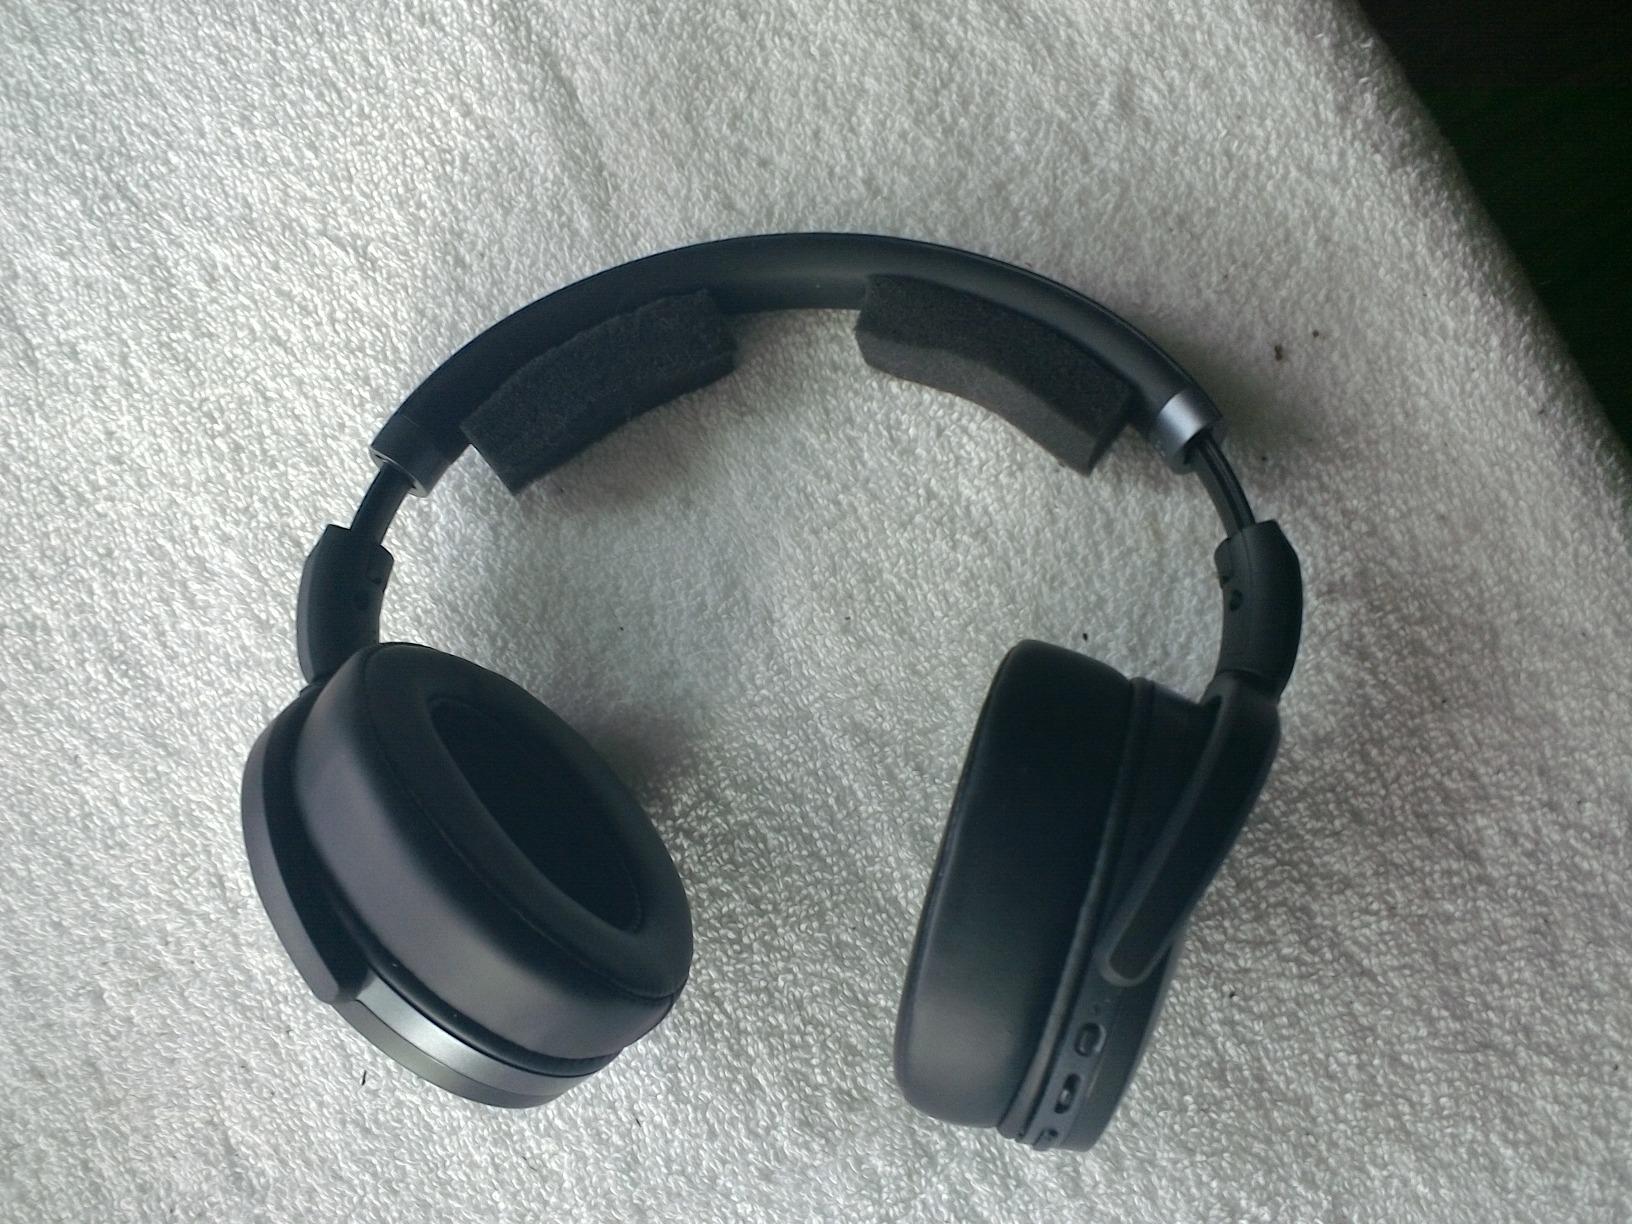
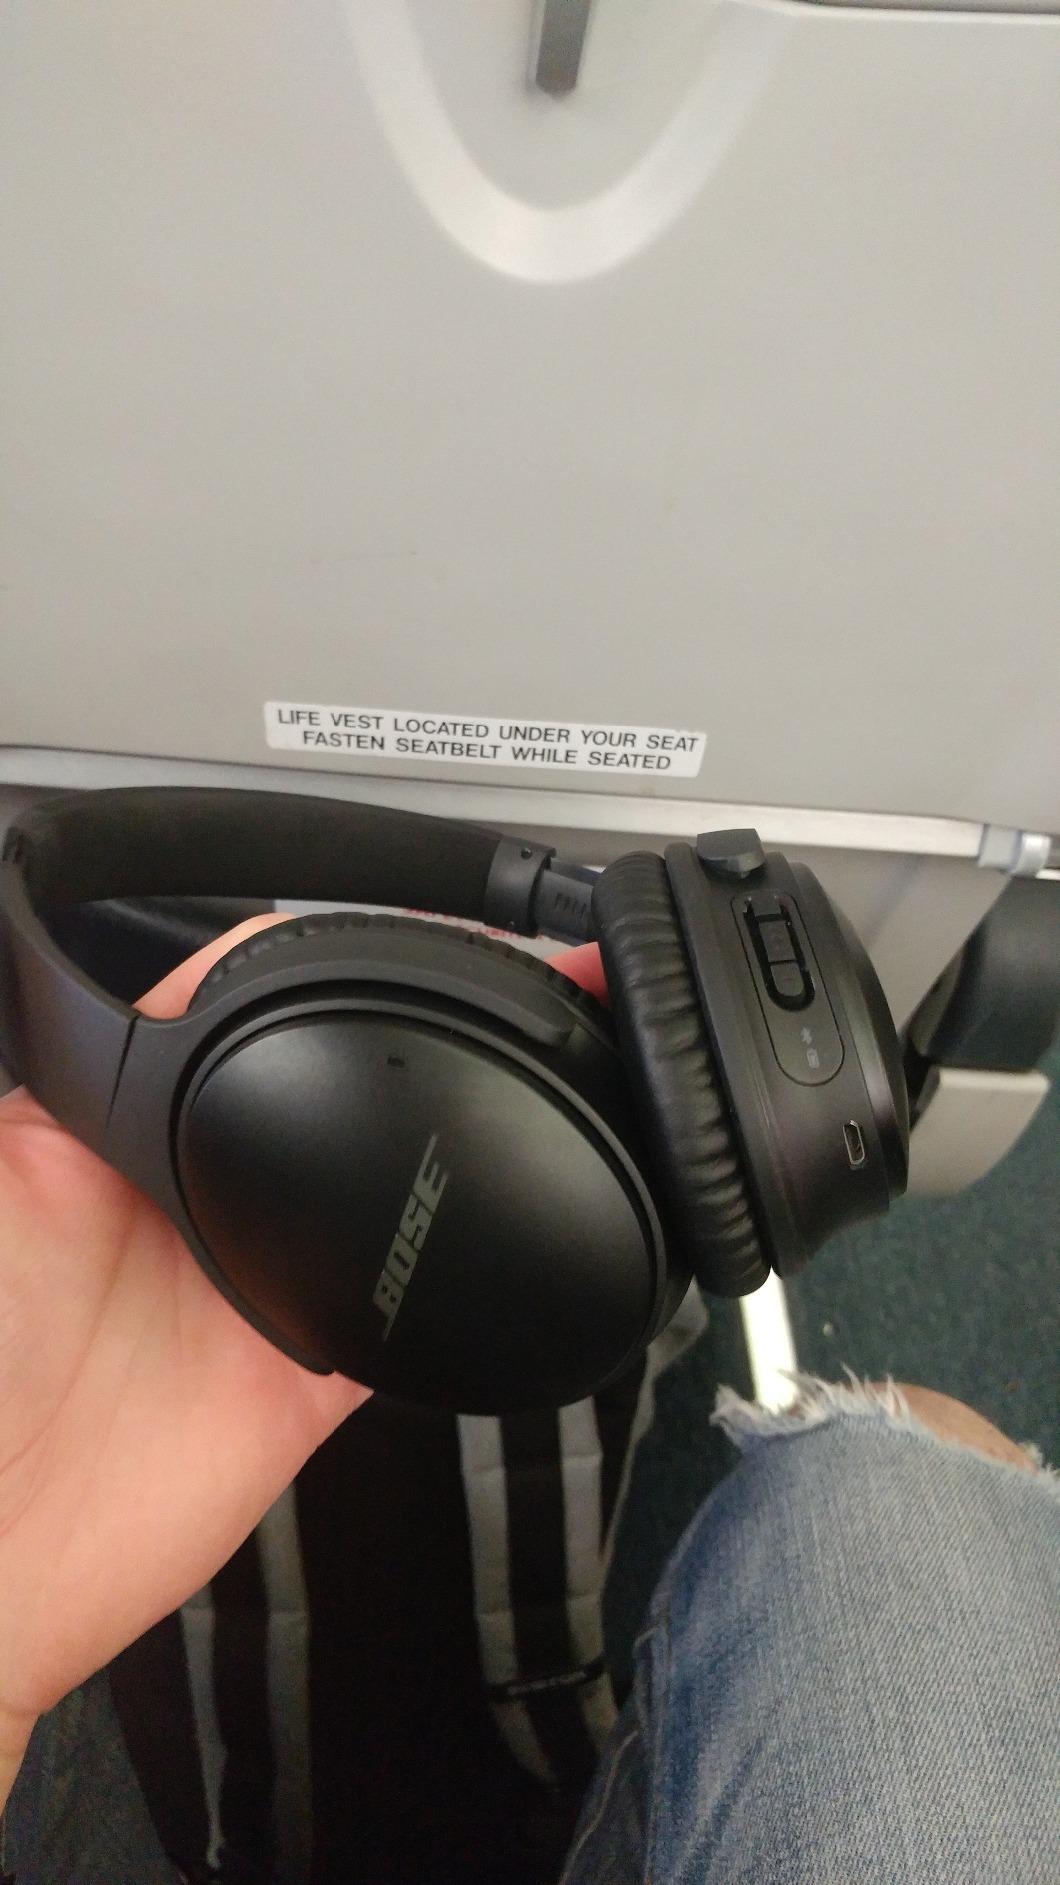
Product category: headphones
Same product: no